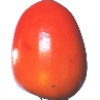
Label: kaki